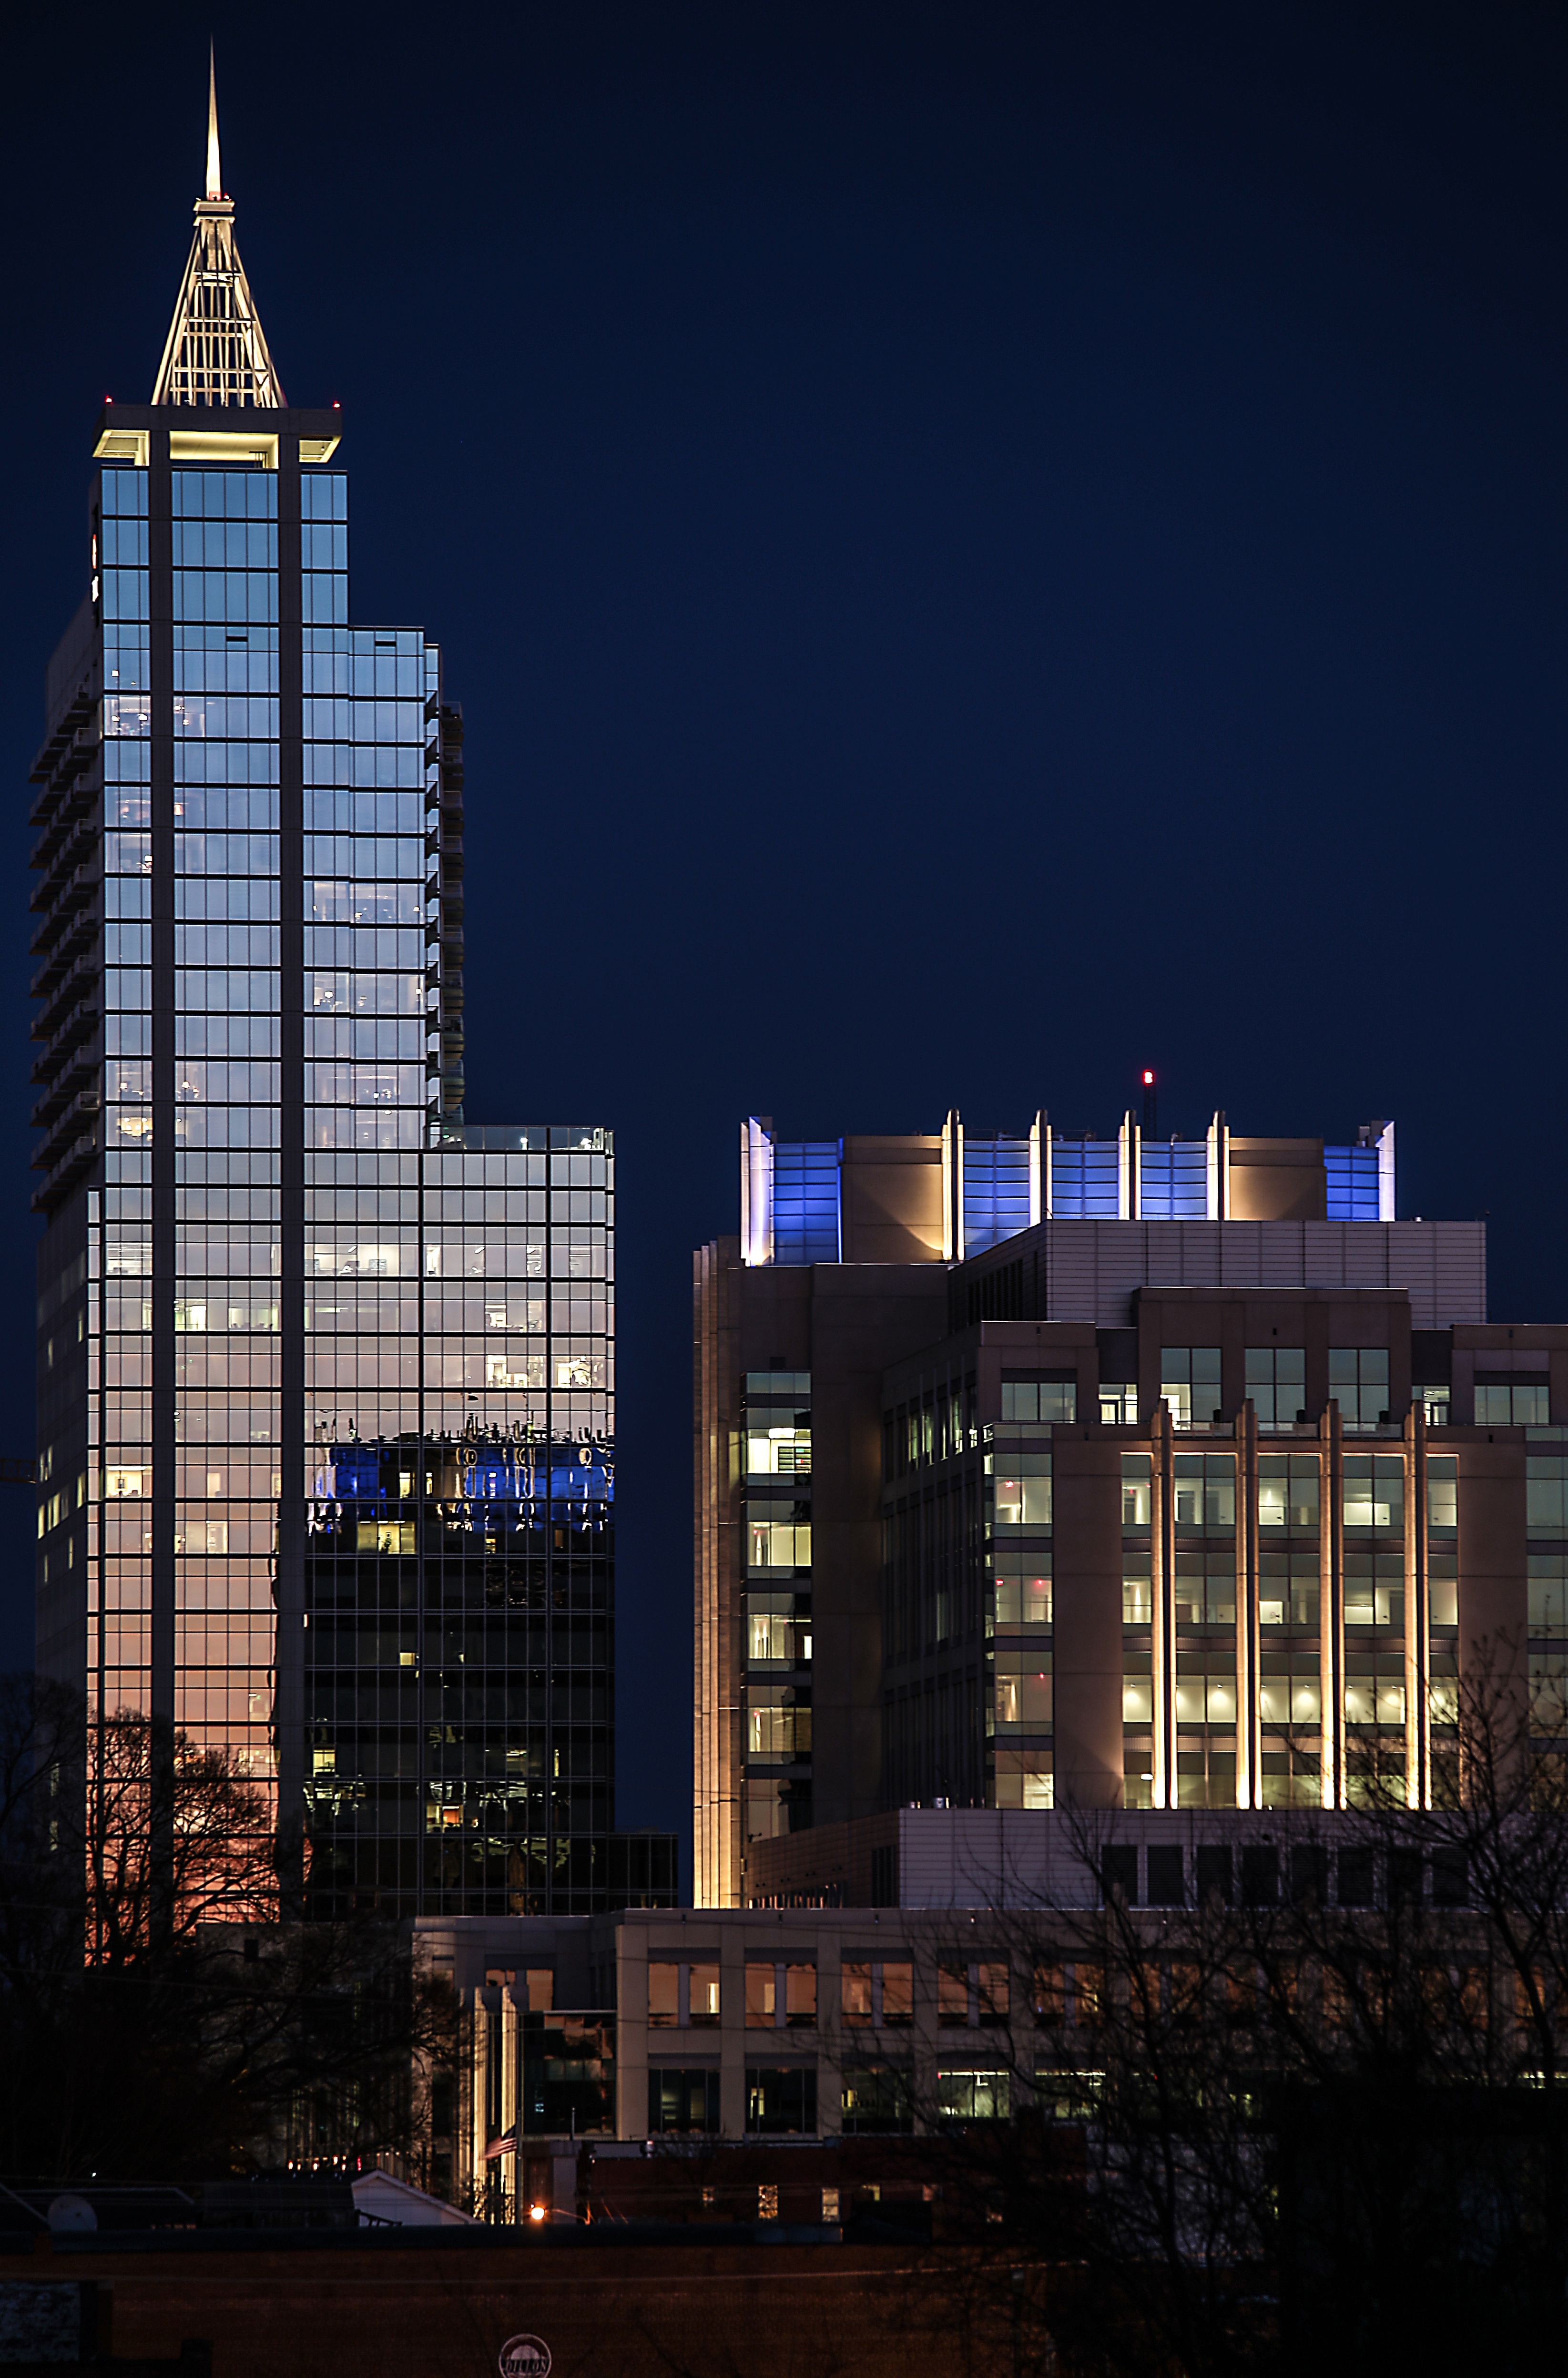
architecture, skyline, night, city, skyscraper, cityscape, downtown, dusk, evening, reflection, tower, landmark, tower block, headquarters, metropolis, night photograph, urban area, human settlement, metropolitan area, raleigh north carolina